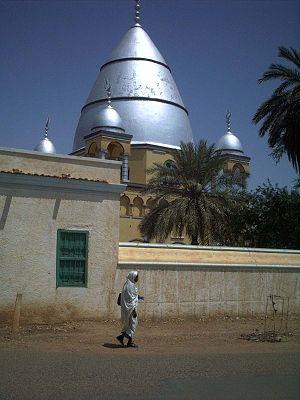
Muhammad Ahmad ibn Abd Allah Al-Mahdi, né le 12 août 1844 à Dongola et mort le 22 juin 1885 à Khartoum, est un chef politique religieux musulman, fondateur d'un mouvement et d'un État théocratique sur le territoire du Soudan.
Omdourman est la deuxième plus grande ville du Soudan, située en face de la capitale Khartoum sur le Nil. Elle comptait 1,2 million d'habitants en 1993. Elle forme avec Khartoum et Bahri le centre culturel et industriel du pays.